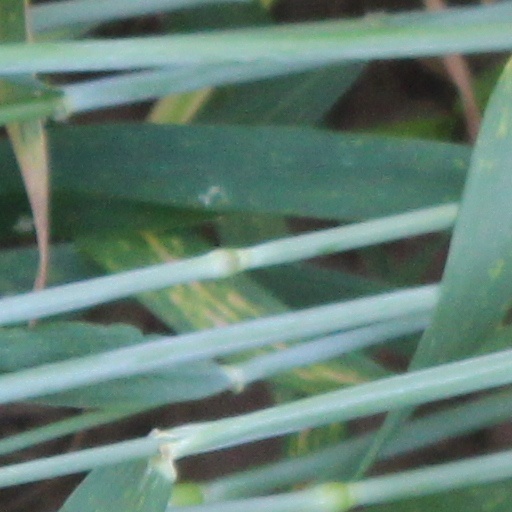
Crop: wheat